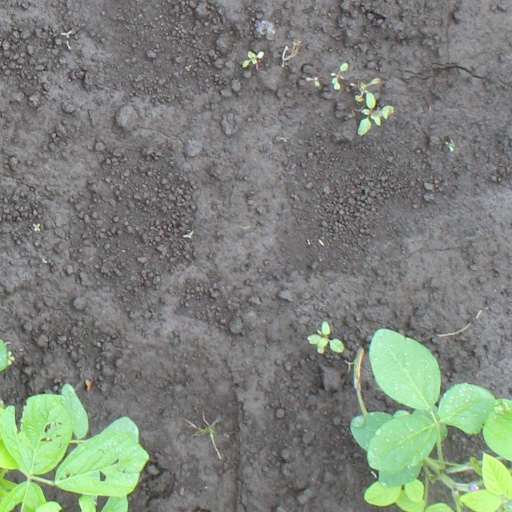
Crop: soybean